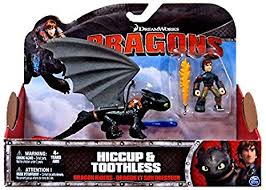
Portrait style: Cartoon Portrait